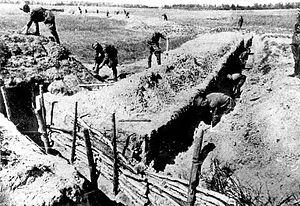
La bataille de Tallinn, une bataille du front de l'Est lors de la Seconde Guerre mondiale. Elle eut lieu du 5 au 28 août 1941, à Tallinn, capitale de l'Estonie et qui était également la base principale de la Flotte de la Baltique de l'Armée rouge.